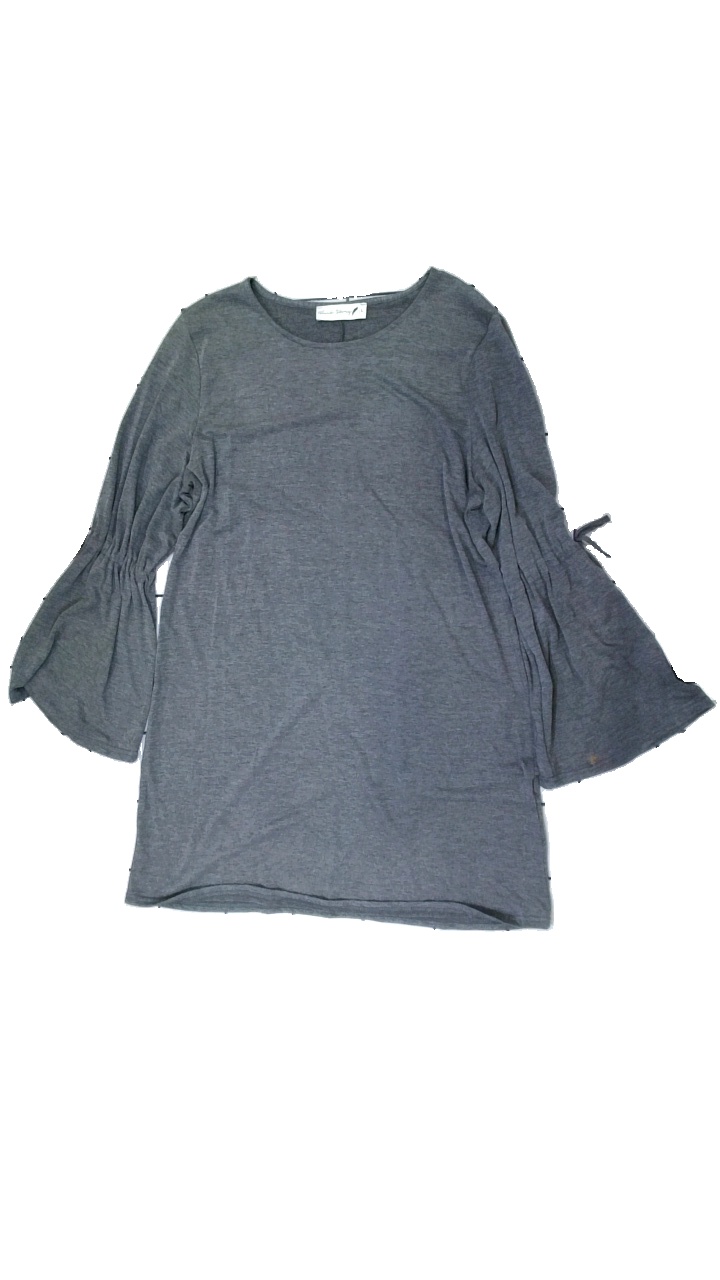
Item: Dress (Ladies)
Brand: Black Story
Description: Women's grey dress from Black Story, size L. Okay condition but stained.
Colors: Grey
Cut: Regular, C-collar
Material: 65% polyester, 35% cotton
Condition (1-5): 4
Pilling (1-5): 5
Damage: stain on bottom of sleeve
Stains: Minor
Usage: Export
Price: <50